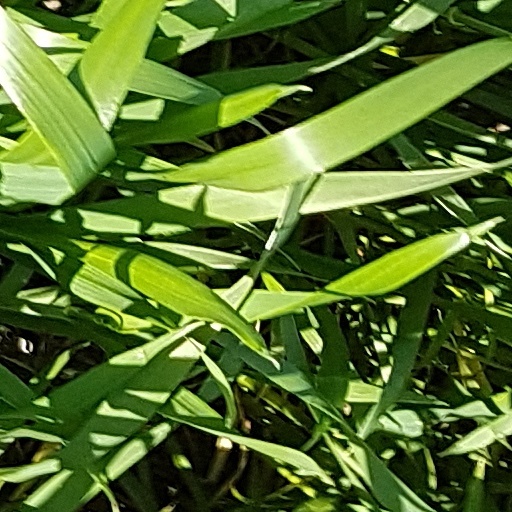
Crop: wheat